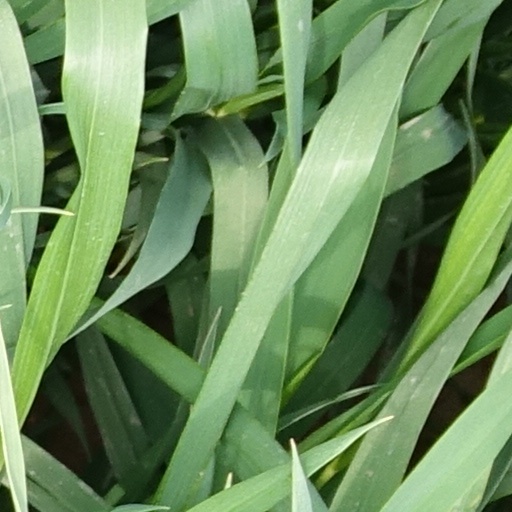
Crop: wheat